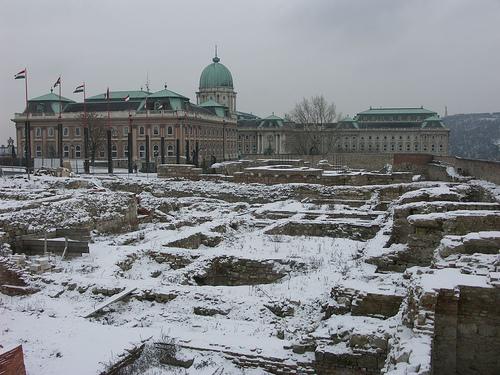
Weather: snow or frosty